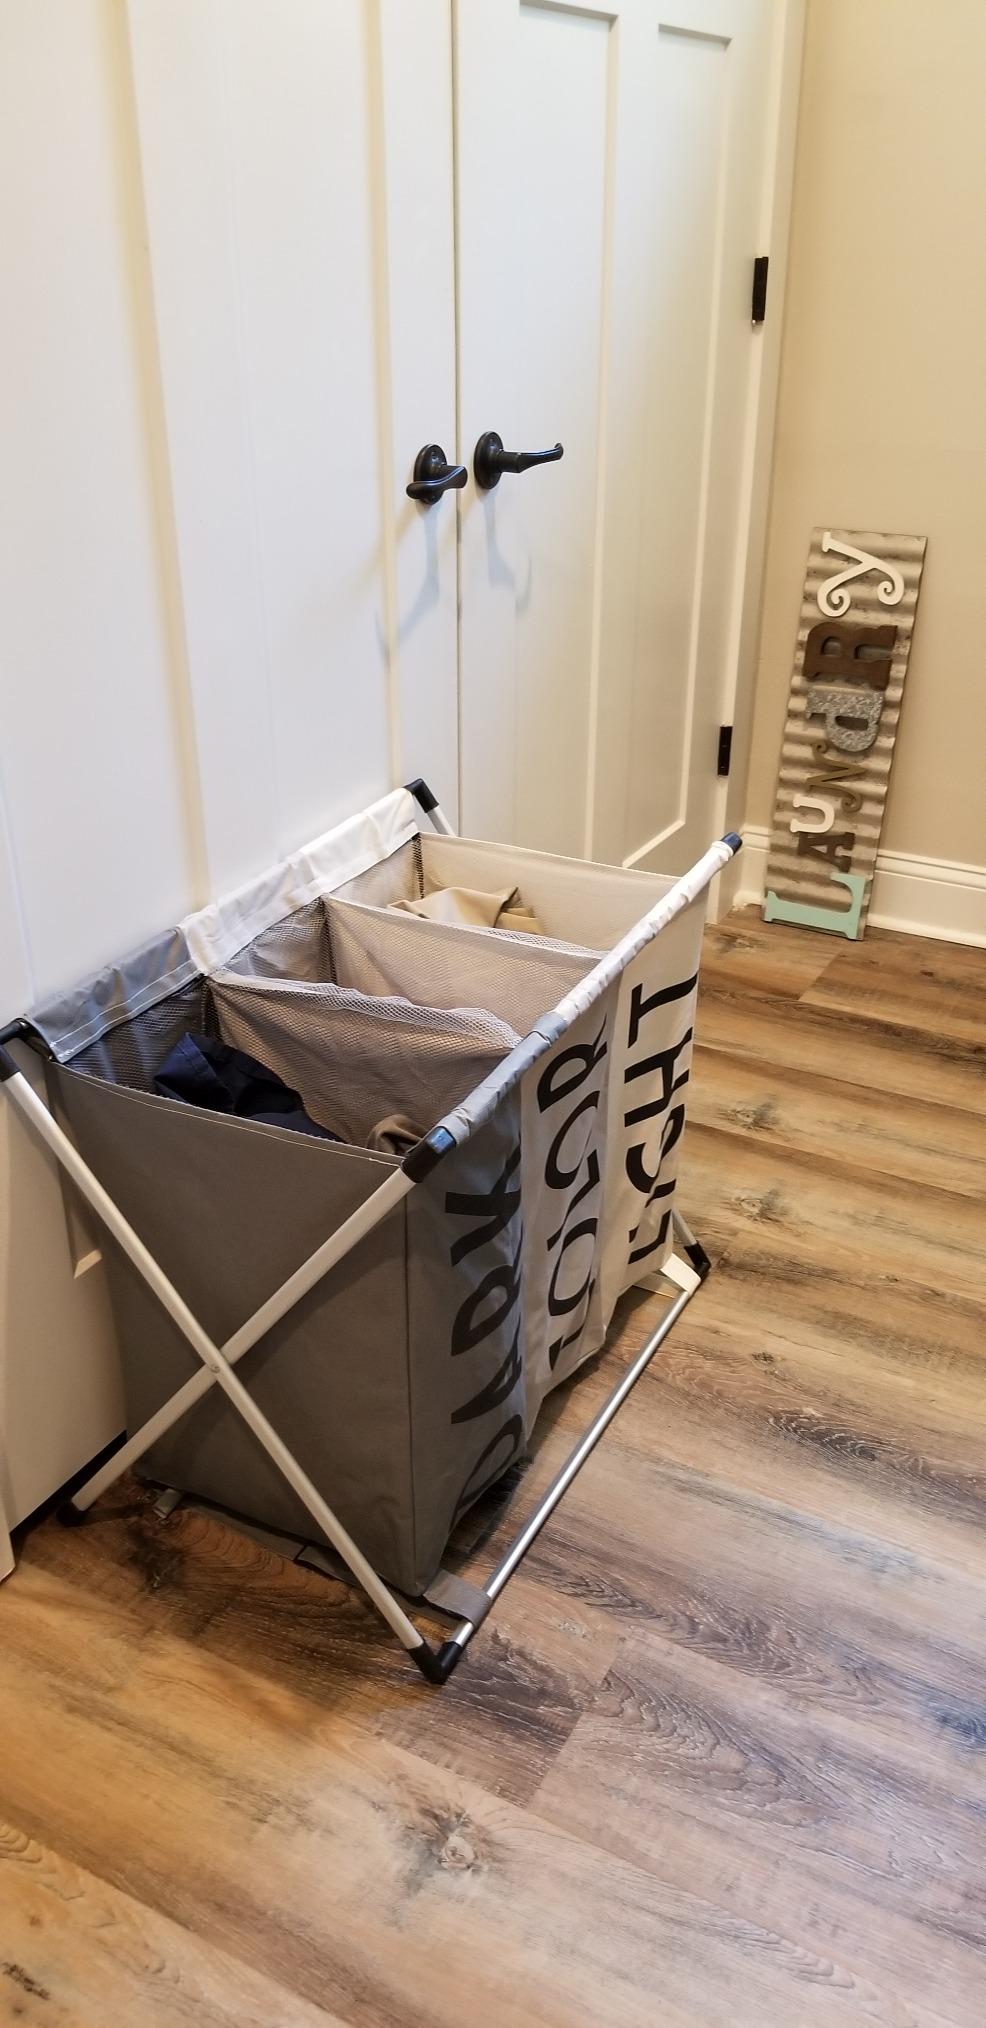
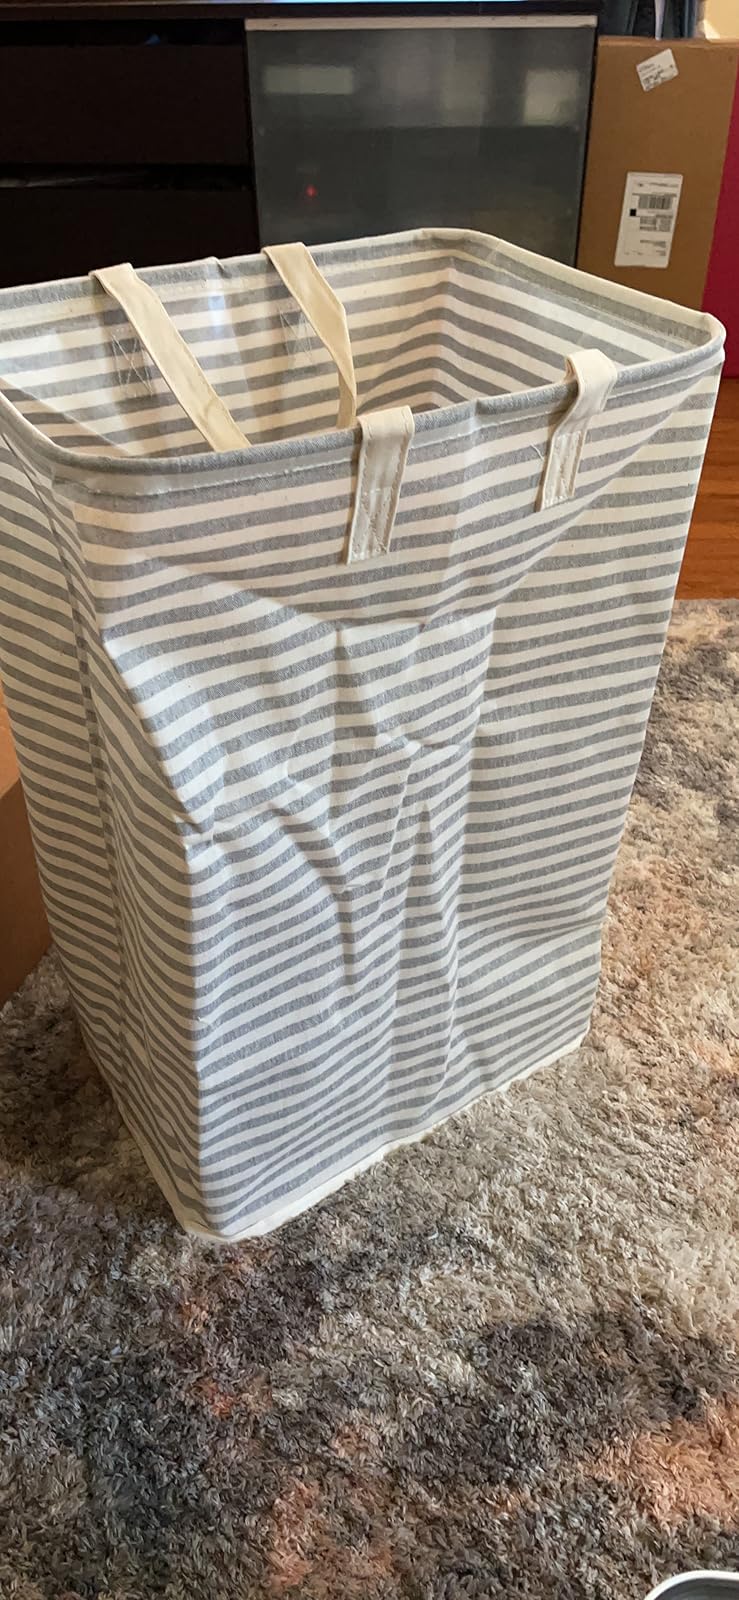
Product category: items_hamper
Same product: no